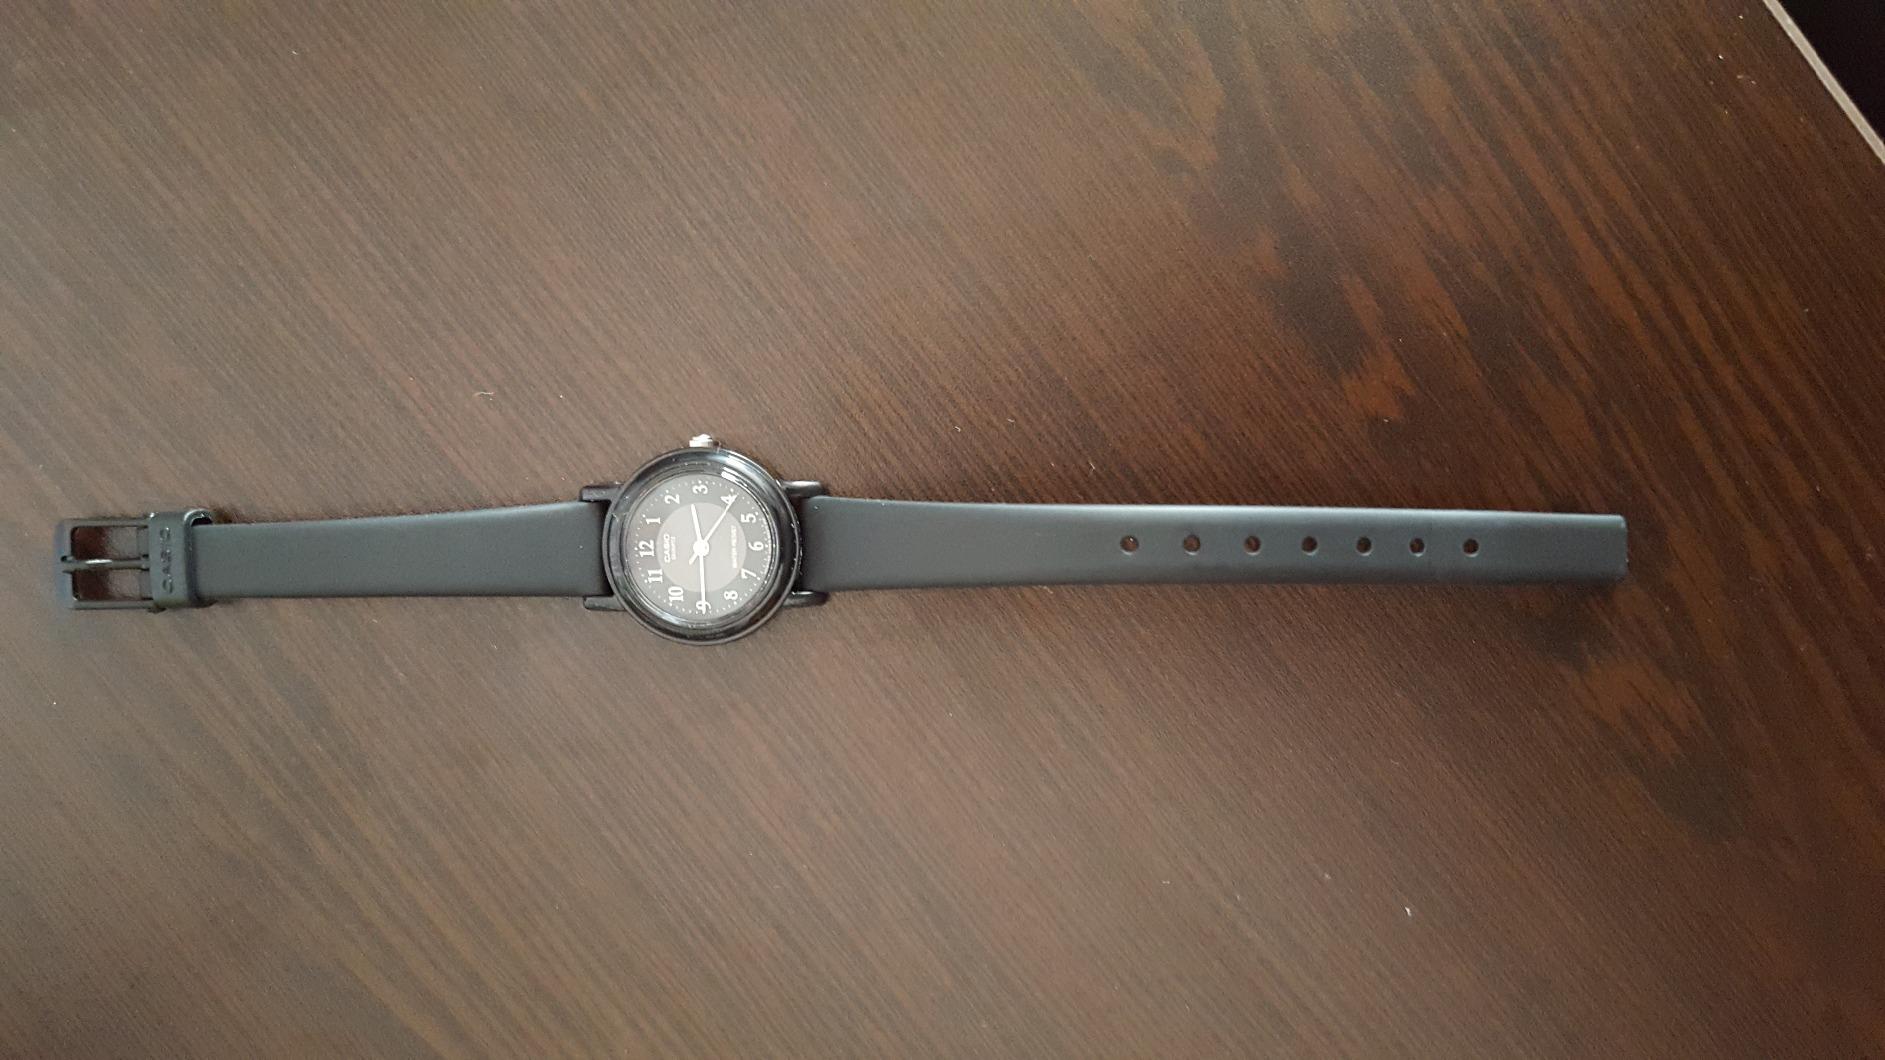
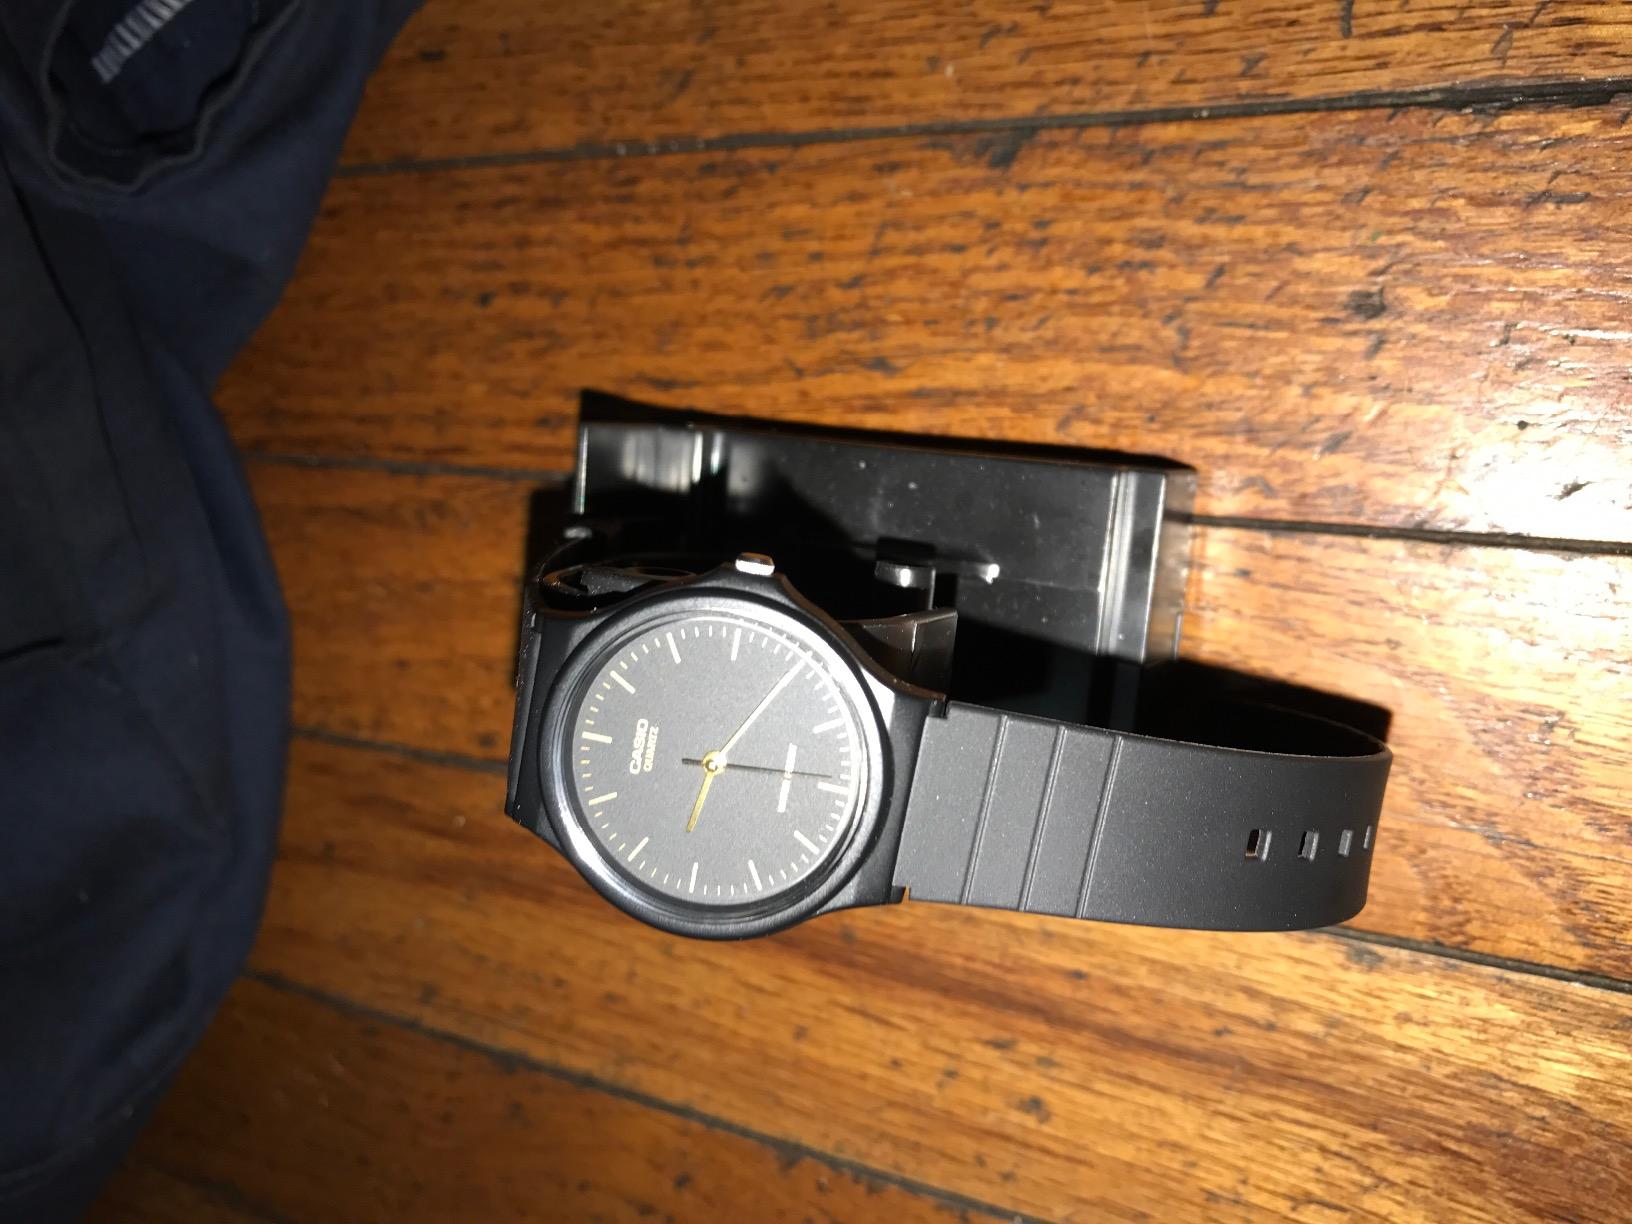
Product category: accessories_watch
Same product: no